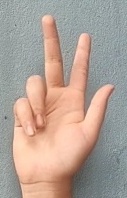
ASL sign: 3